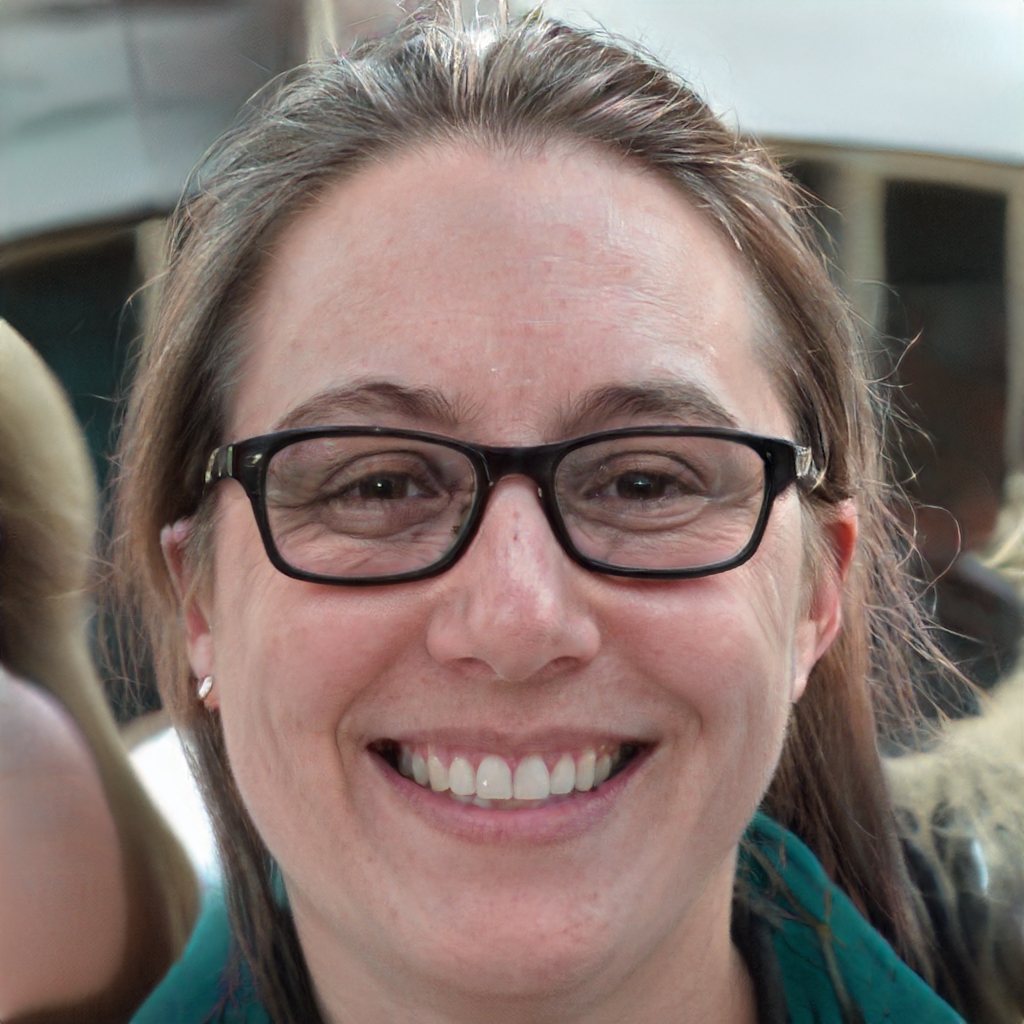
Gender: Female